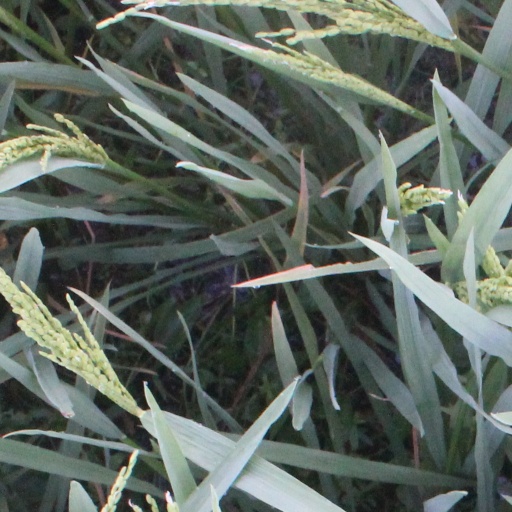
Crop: rice